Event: Nepal Earthquake
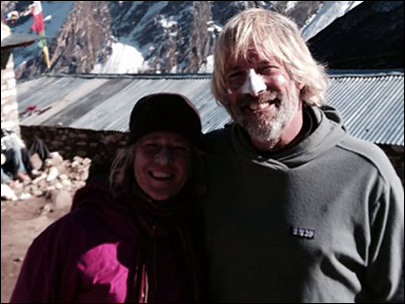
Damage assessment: no_damage